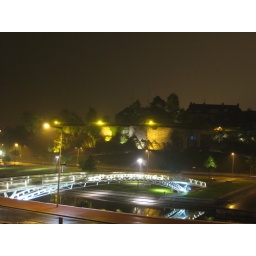
Not too much to photograph in this town. Our hotel, though, at least overlooked this well-lit bridge and castle